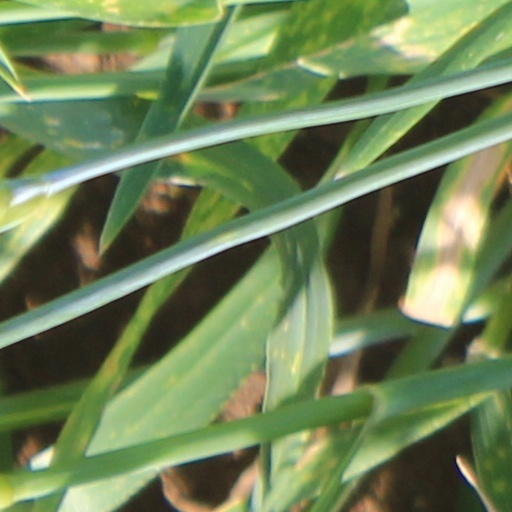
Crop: wheat